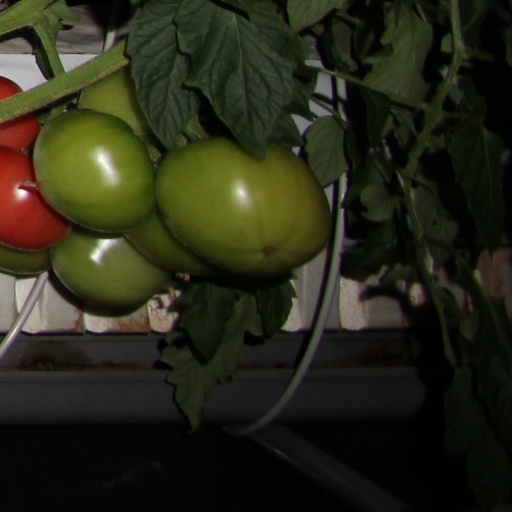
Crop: tomato